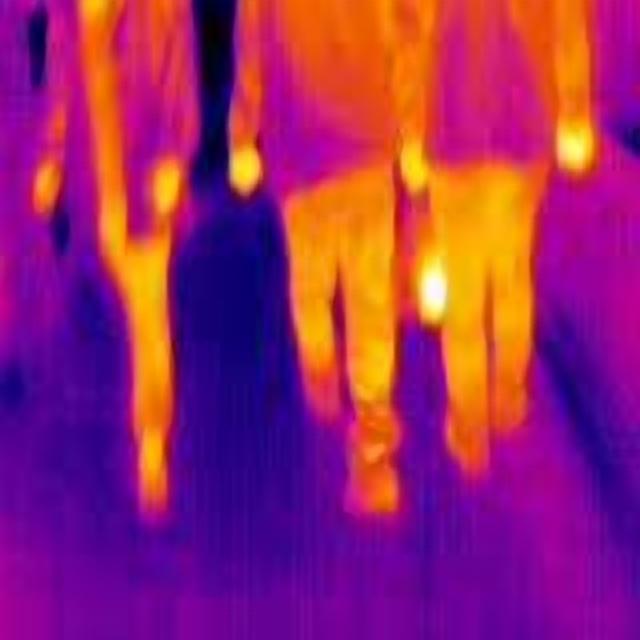
Detected objects:
label: person
label: person
label: person